Frequency modulation

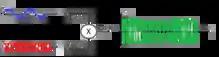
FM modulation

Many FM detector circuits exist. A common method for recovering the information signal is through a Foster–Seeley discriminator or ratio detector. A phase-locked loop can be used as an FM demodulator. "Slope detection" demodulates an FM signal by using a tuned circuit which has its resonant frequency slightly offset from the carrier. As the frequency rises and falls the tuned circuit provides a changing amplitude of response, converting FM to AM. AM receivers may detect some FM transmissions by this means, although it does not provide an efficient means of detection for FM broadcasts.